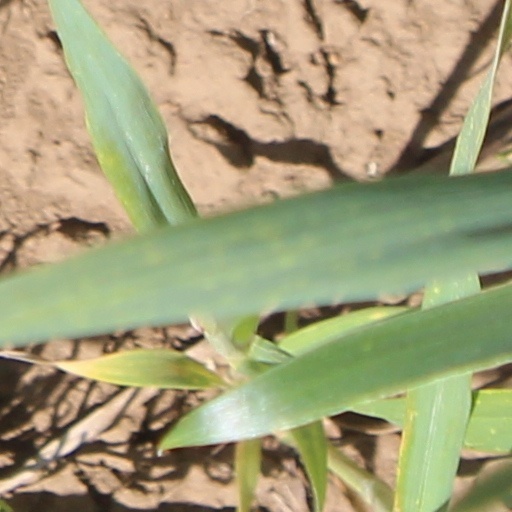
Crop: wheat